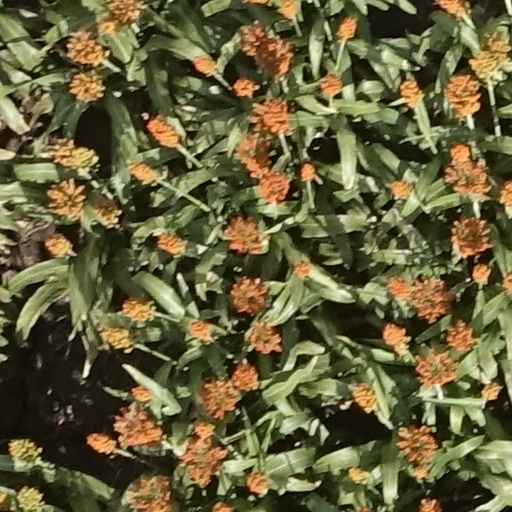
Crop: sorghum